May Isang Pangarap

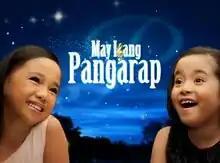
Title card

May Isang Pangarap (International title: "There's A Dream" / ) is a 2013 Philippine television drama series broadcast by ABS-CBN. Directed by Jerry Lopez Sineneng, Erick C. Salud, Manny Q. Palo and Claudio "Tots" Sanchez-Mariscal IV, it stars Vina Morales, Carmina Villarroel, Larah Claire Sabroso and Julia Klarisse Base. It aired on the network's Kapamilya Gold line up and worldwide on TFC from January 21 to May 17, 2013, replacing "MMK Klasiks" and was replaced by "My Little Juan".